Midorigaoka Station (Hokkaido)

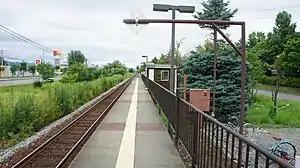
Midorigaoka Station

is a train station located in Asahikawa, Hokkaidō, Japan. It is operated by the Hokkaido Railway Company. Only local trains stop. The station is assigned station number F30.